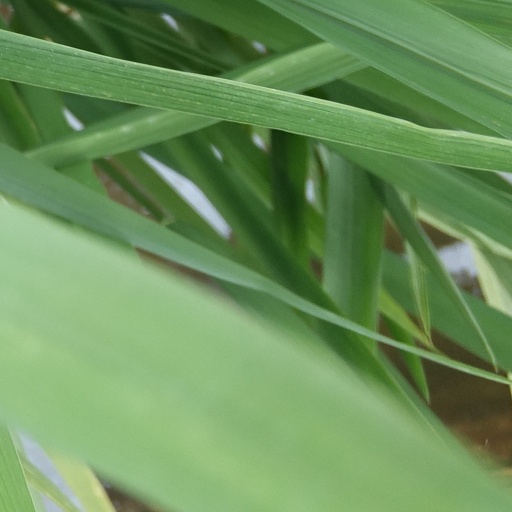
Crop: rice